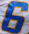
Number: 6